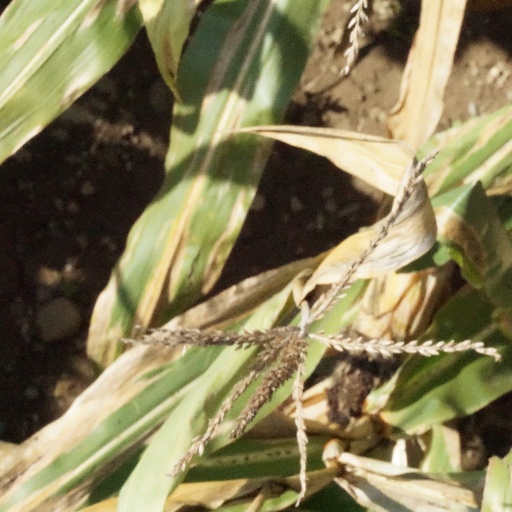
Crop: maize; corn